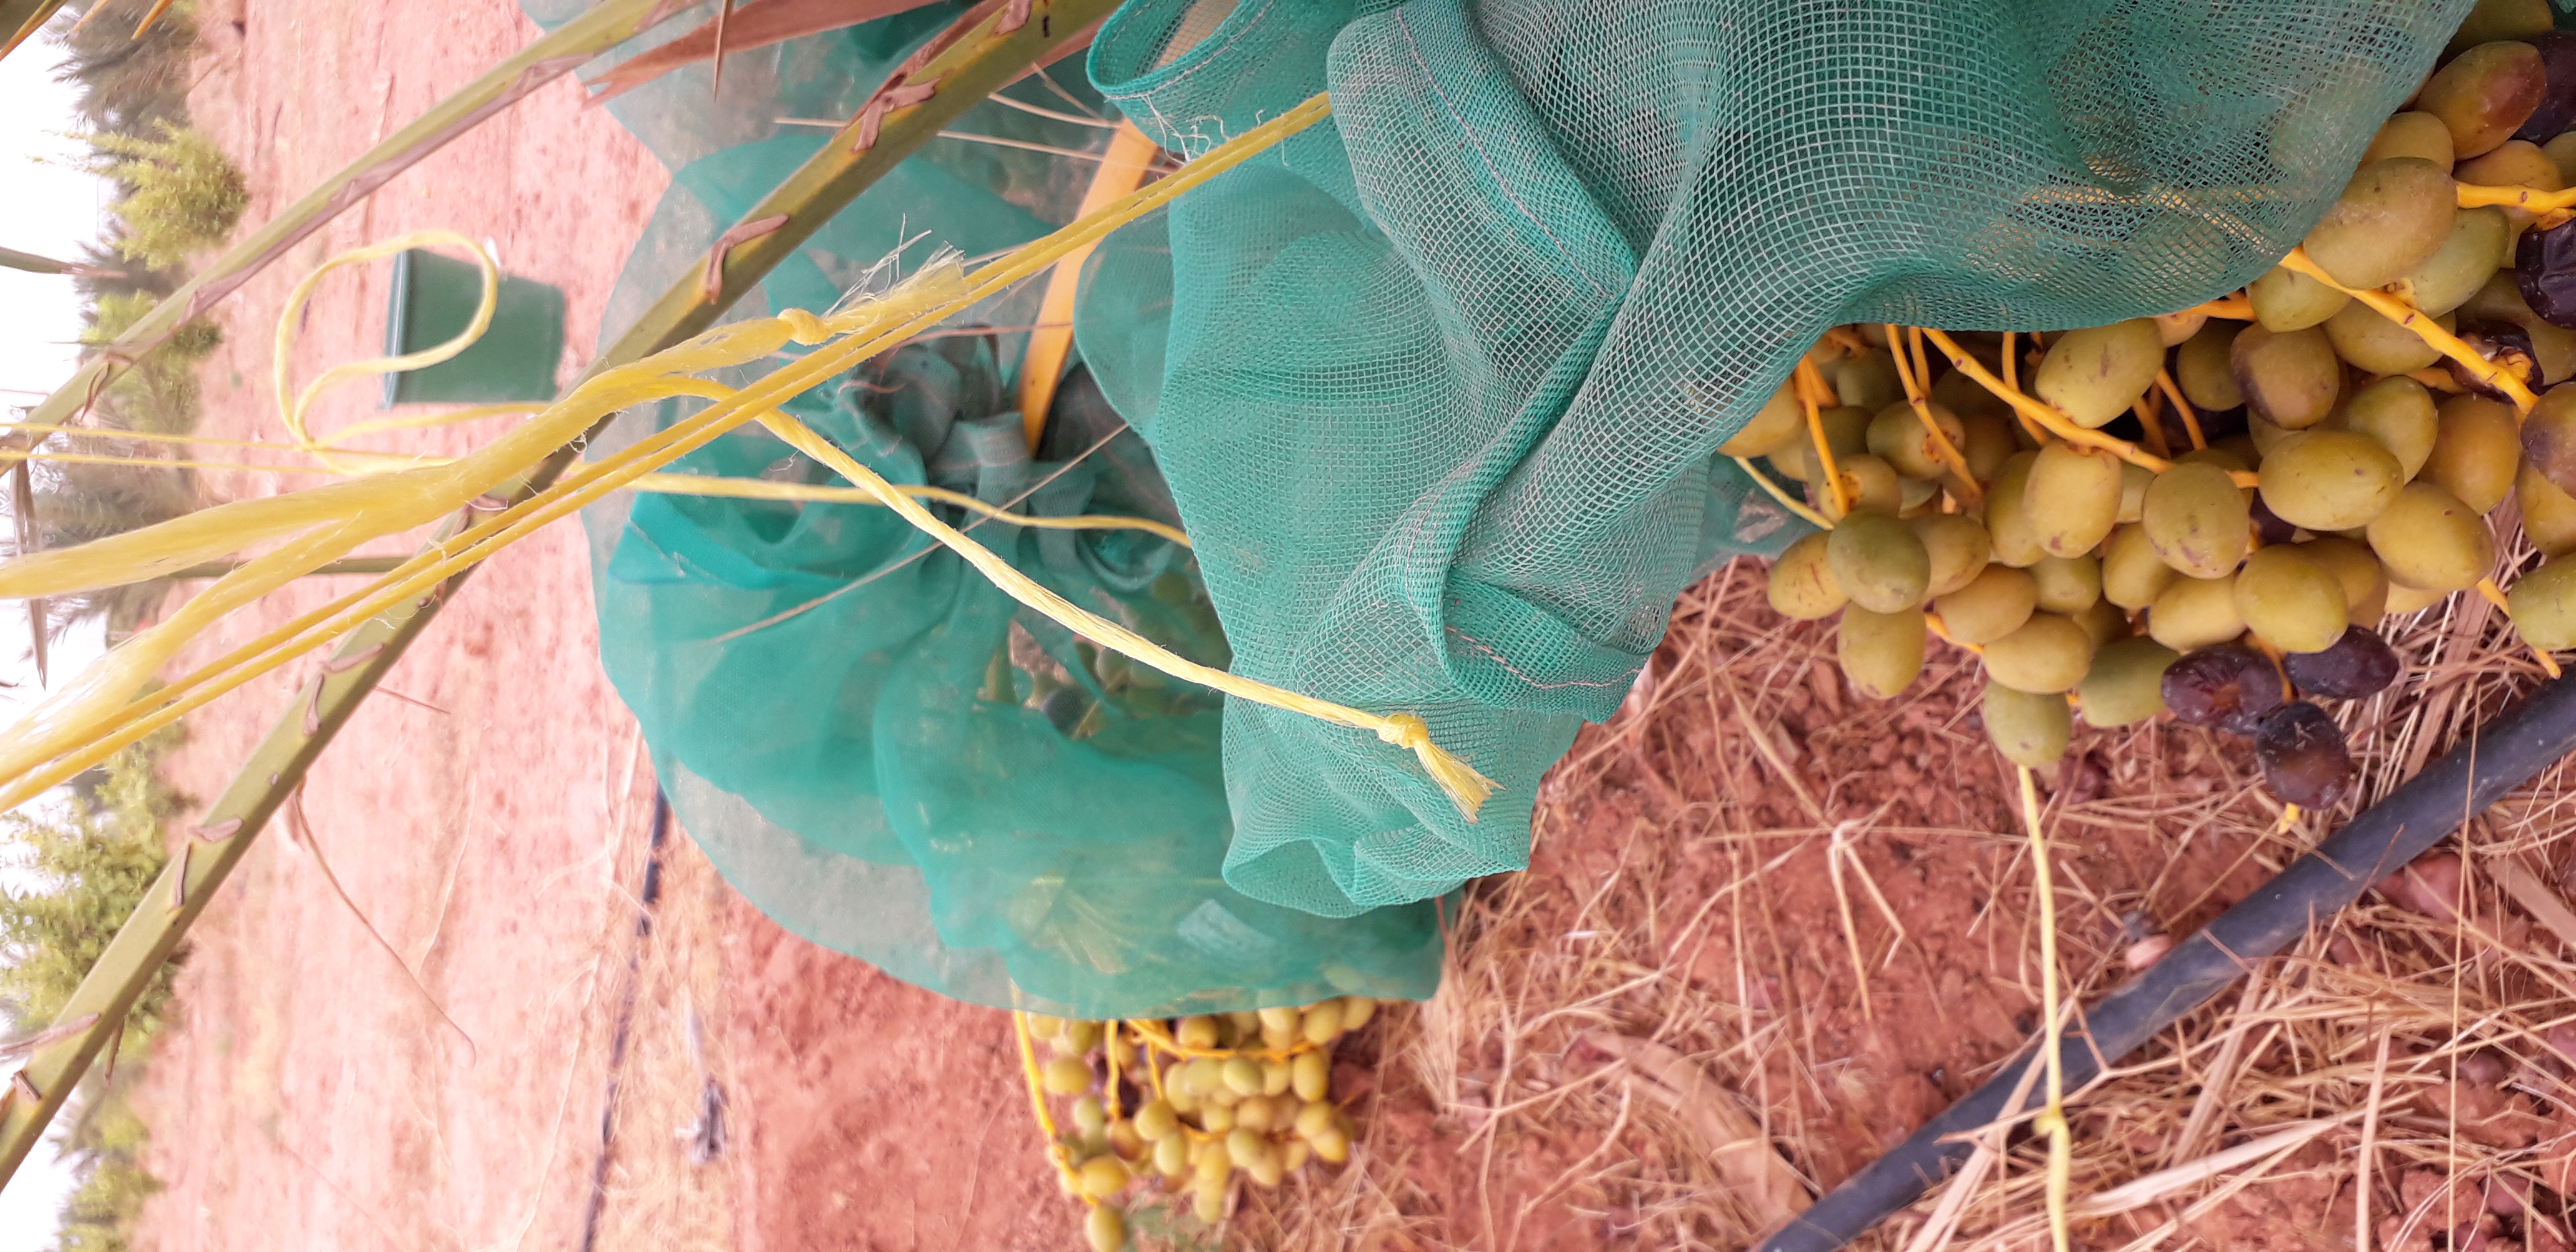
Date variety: kholt